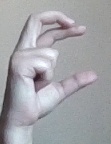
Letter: thal